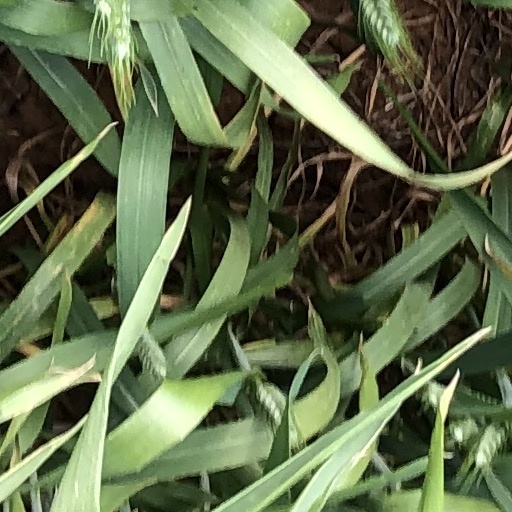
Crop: wheat